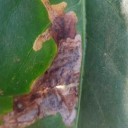
Label: Miner